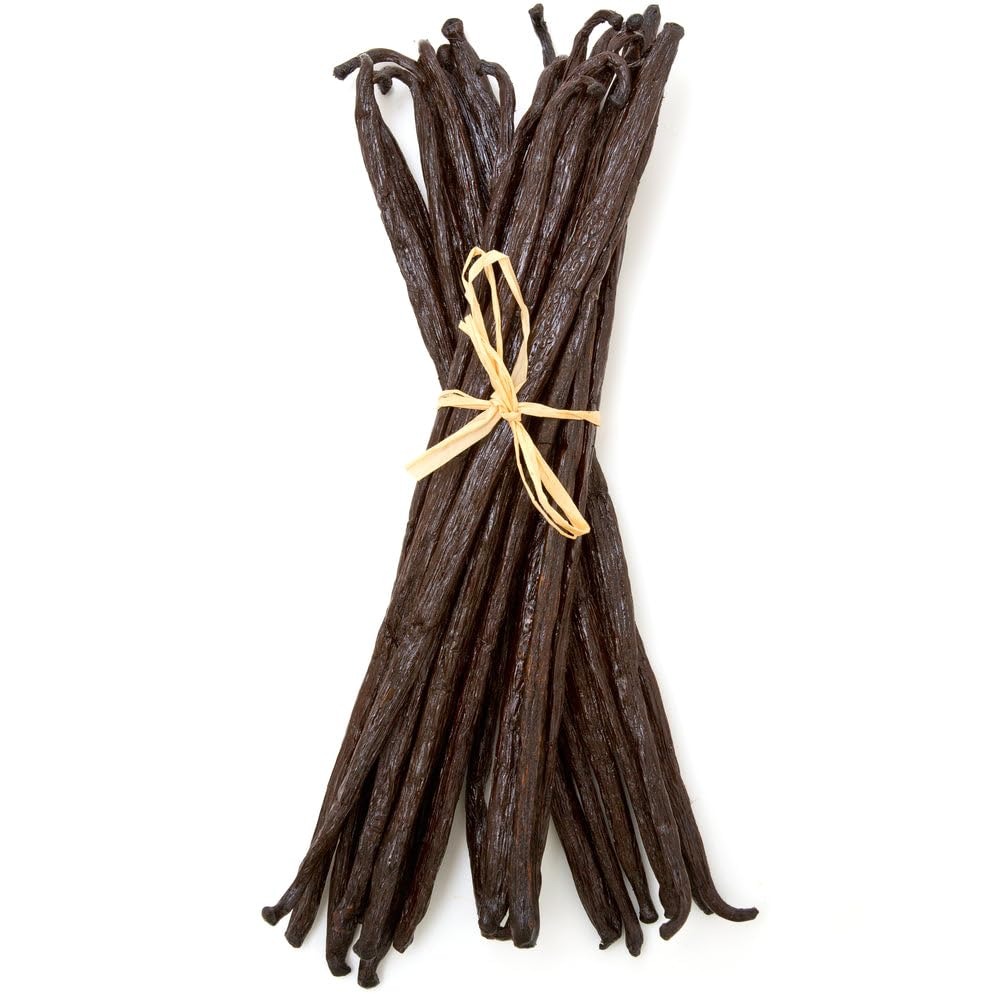
Item Name: 10 Tanzanian Vanilla Beans Whole Grade A Vanilla Pods for Homemade Vanilla Extract, Baking, Ice Cream, Flavoring, & Vanilla Powder
Bullet Point 1: Fresh Gourmet Tanzanian Vanilla Beans from Late 2024 - 2025 Crop Suistainably Sourced From Tanzanian Farmers at Fair Market Prices
Bullet Point 2: Length is ~ 5 - 7 Inches (Approximately 13-17 cm) with an average moisture content of 28% - 33% meaning these beans are soft, semi-pliable, and filled with millions of tiny vanilla seeds.
Bullet Point 3: Uses: Vanilla beans can be used in a variety of recipes as flavoring or ingredients and other uses such as homemade vanilla extract, baking, cooking, and brewing
Bullet Point 4: Tanzanian Vanilla Beans have a Rich and Bold Vanilla Aroma that Will Add a Complex and Desired Flavor
Bullet Point 5: Our triple inspection process ensures only the highest quality beans are sent out by checking the size, smell, aroma, and appearance before packaging in our commercial vacuum sealers.
Product Description: Vanilla beans originated in Mexico and are sun cured for months using the traditional Bourbon drying method. They are now found all over the world from places like Madagascar to Indonesia to Papa New Guinea PNG farms. The scent consists of a heavenly buttery aroma with a rich, black or dark brown color and a very oily outside surface. The interior of the bean is where the magic is at and consists of millions of black, tiny vanilla seeds that are waiting to be scraped out. Our beans are traditionally cured to develop the full, complex vanilla flavor made of over 200 organic compounds and artificial vanilla (vanillin) cannot properly replicate the complexity of natural vanilla. The entire process takes anywhere from 6 to 9 months after pollination and our farmers have turned vanilla processing and curing into an art. This region remains the industry quality benchmark for producing vanilla planifolia with high vanillin content. <br><br>There are so many recipes that can be created with vanilla beans! Desserts such as vanilla bean ice cream, creme brulee, cup cakes, or cookies can be created with these magical beans. Homemade KAHLUA or Vanilla Extract is also a very popular gift & can be made using a simple vodka infusion method! Bonus points for using the spent vanilla beans after the extract making process for creating vanilla sugar!<br><br>Our beans are triple inspected throughout their journey. First, they are inspected by our farmers who have hundreds of years of experience. The second inspection is before bulk storage for transport. The final inspection is done at our warehouse moments before packing your shipment where we check the smell, quality, and appearance.
Value: 10.0
Unit: Count

Price: 19.99